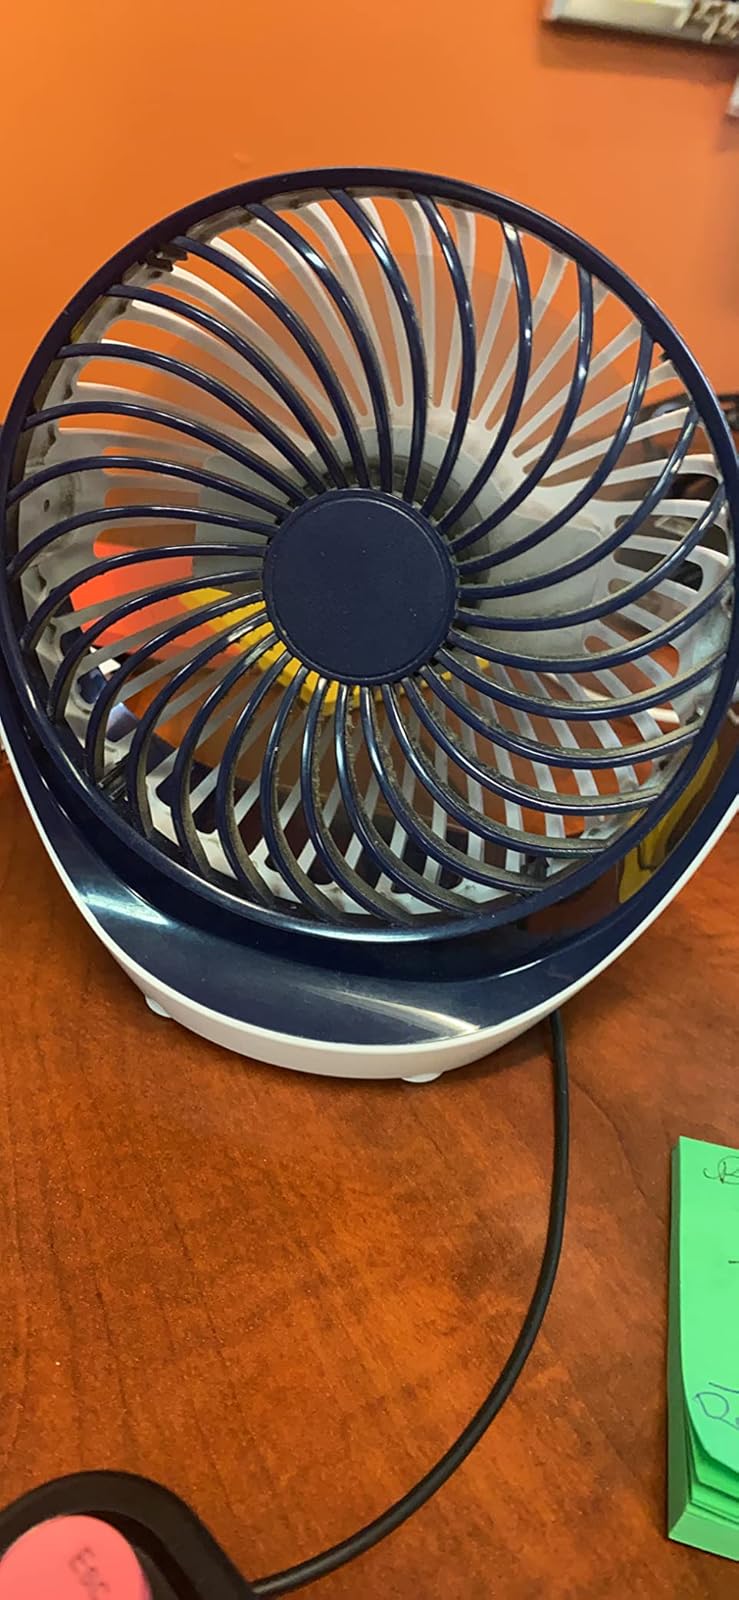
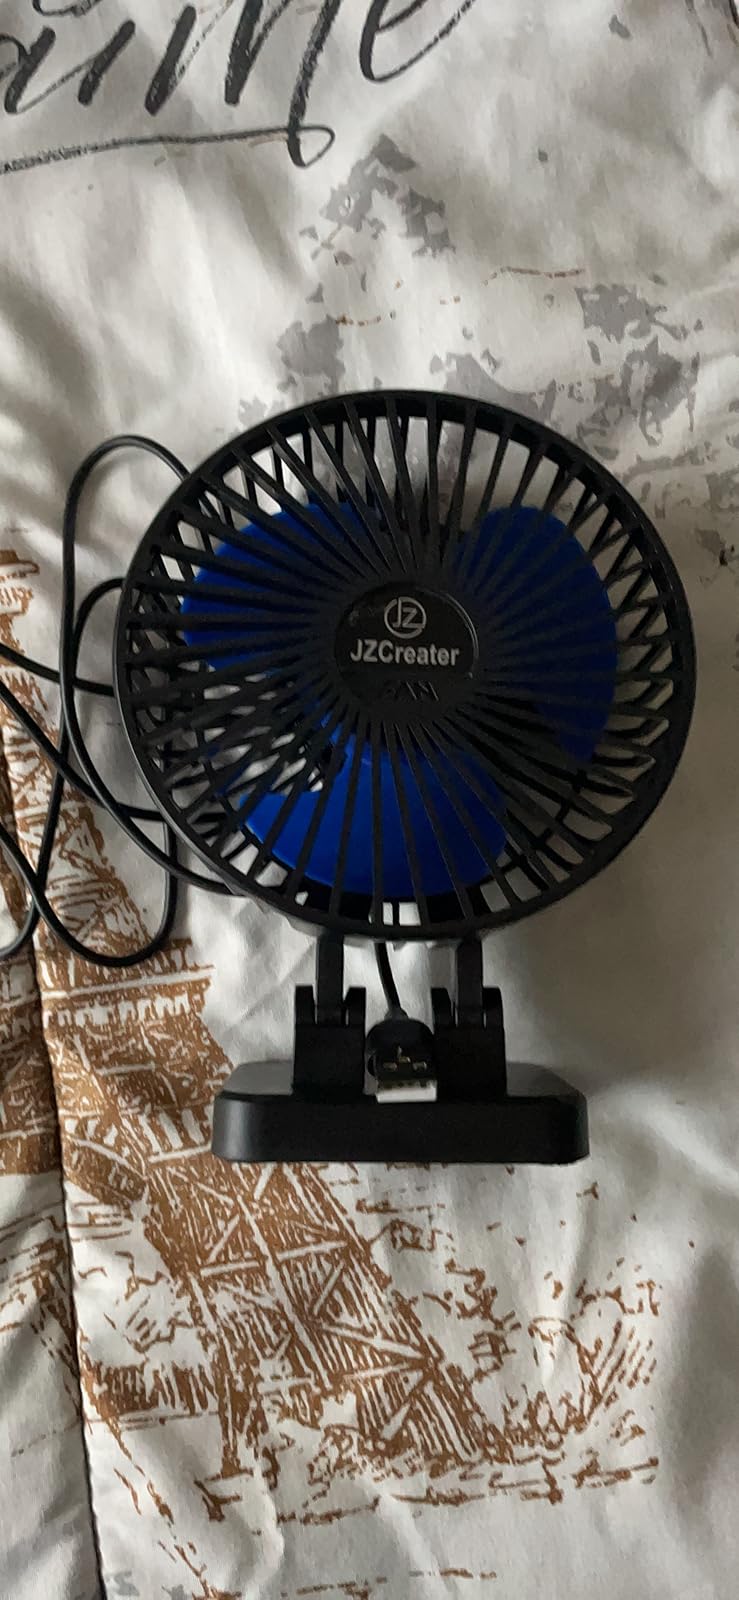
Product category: fan
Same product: no